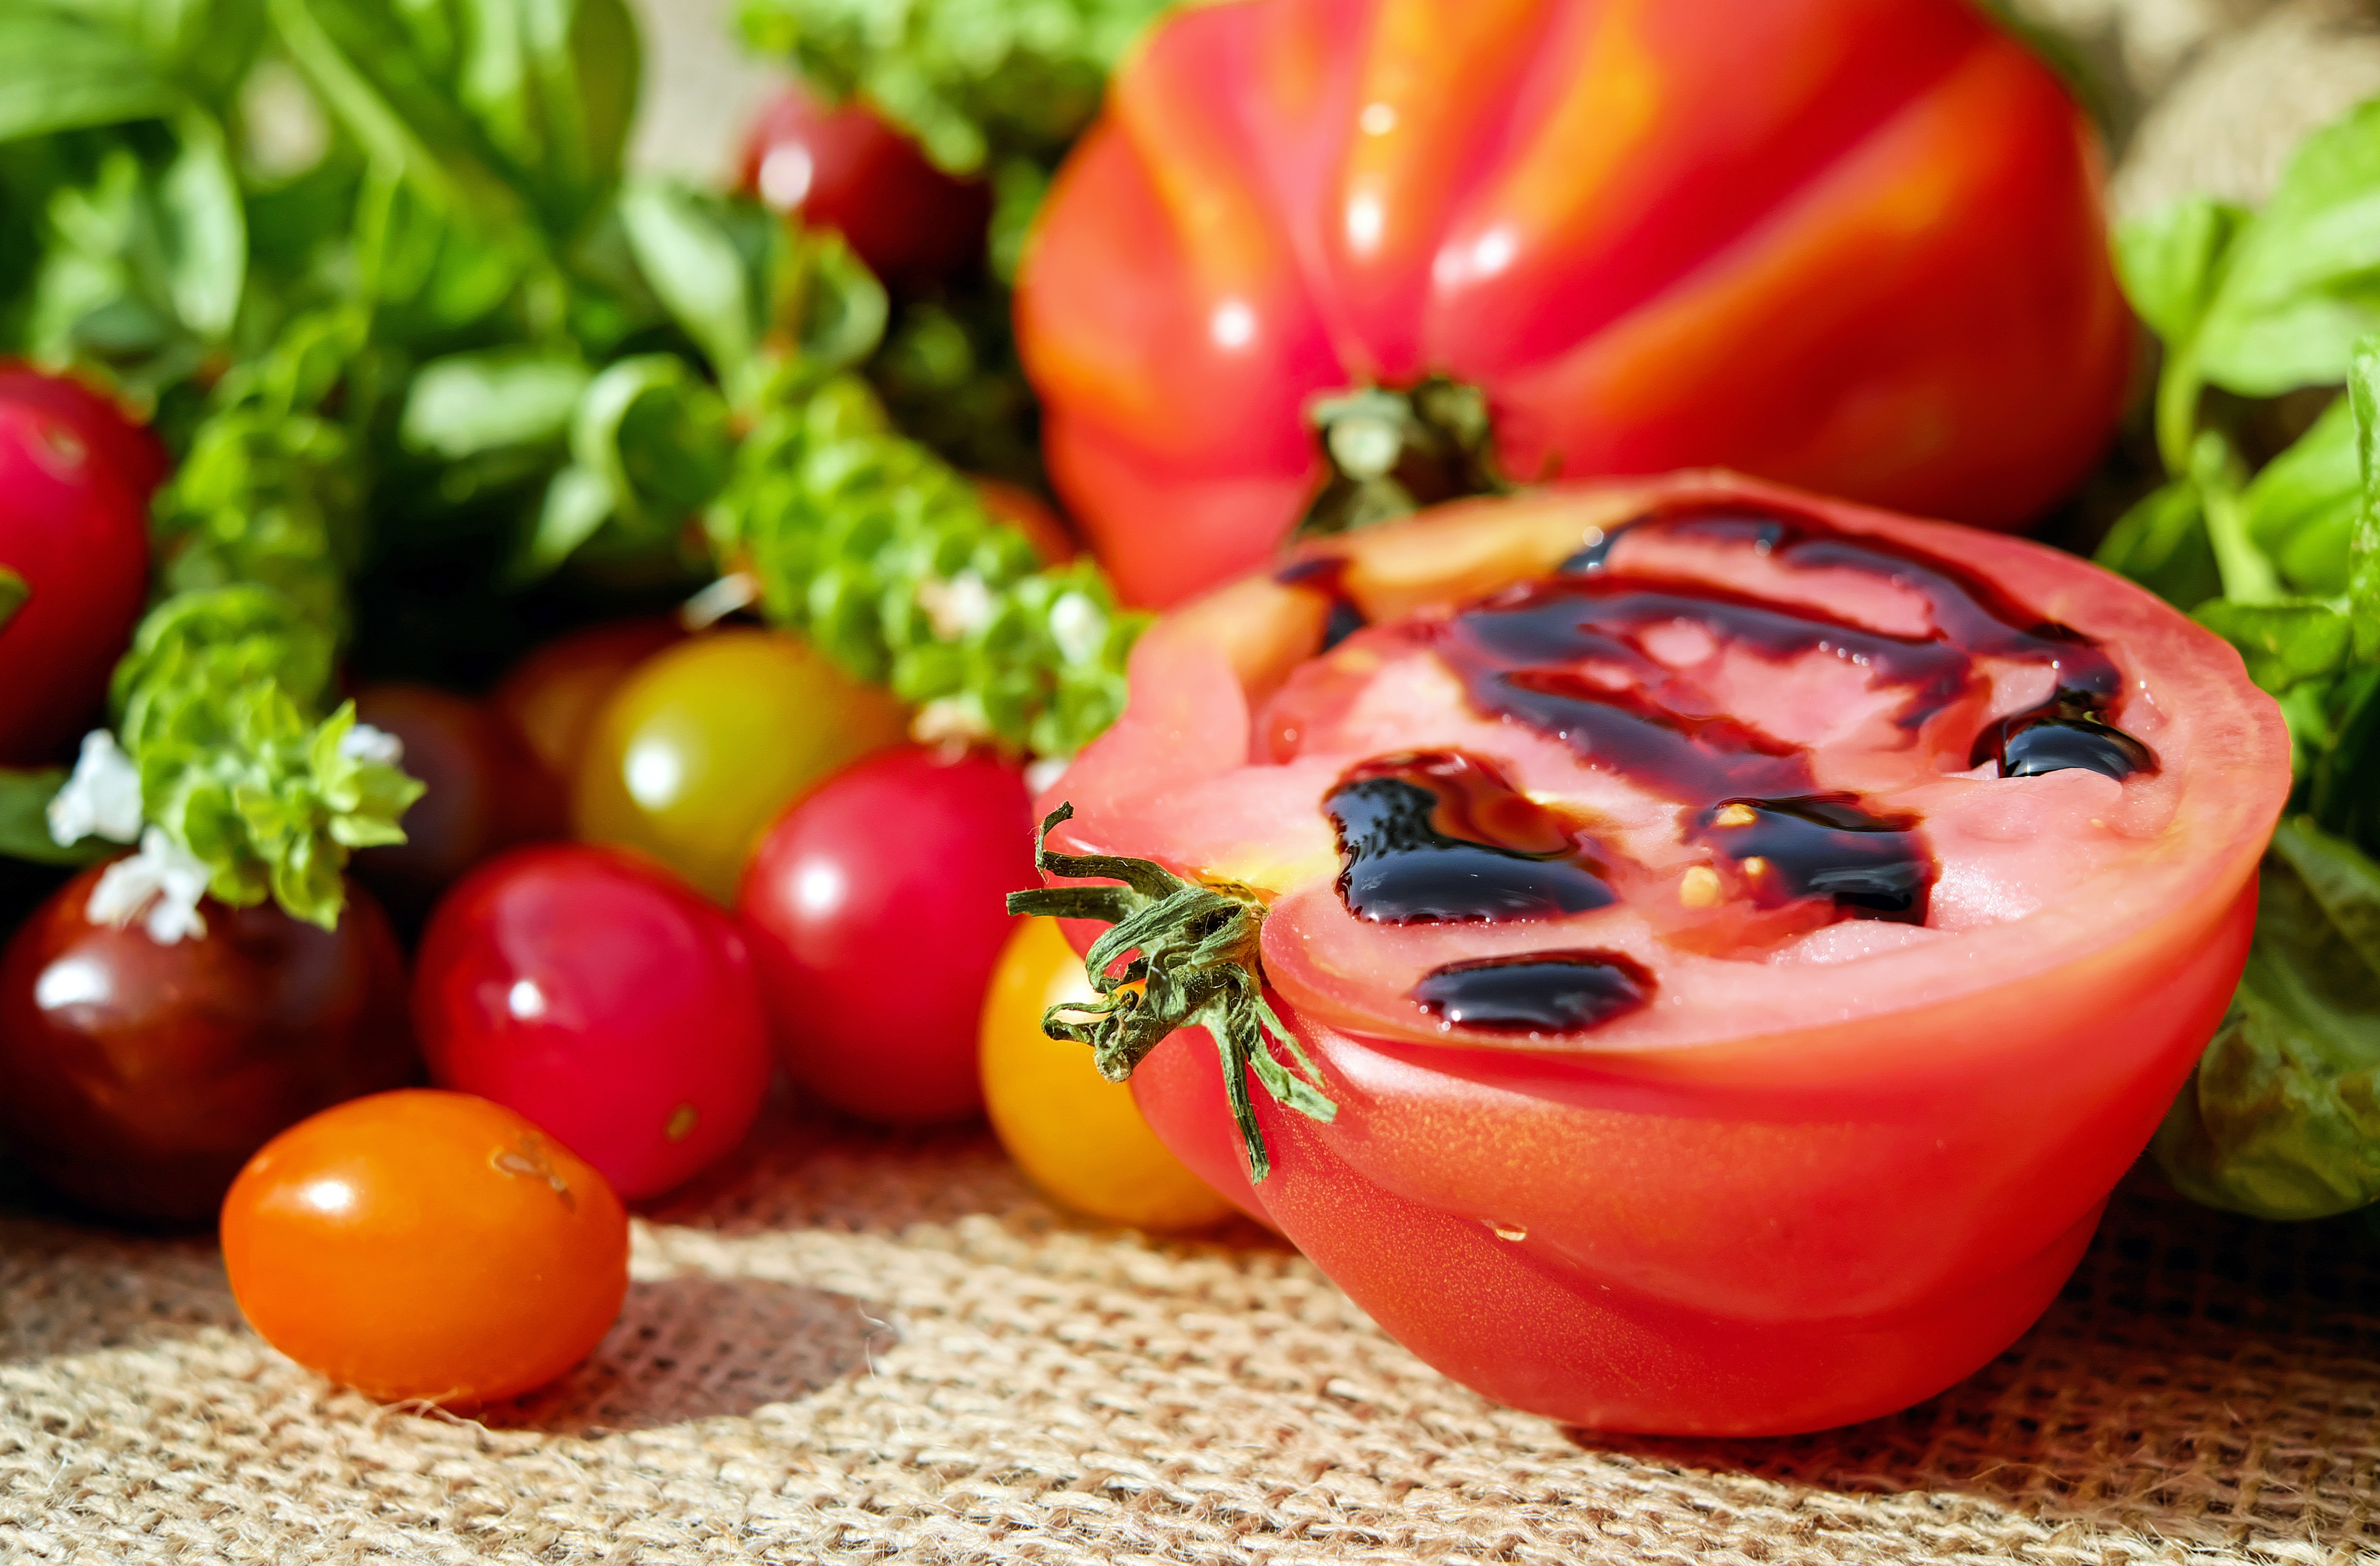
plant, fruit, dish, meal, food, produce, vegetable, colorful, eat, delicious, tomato, tomatoes, vitamins, frisch, flowering plant, land plant, potato and tomato genus